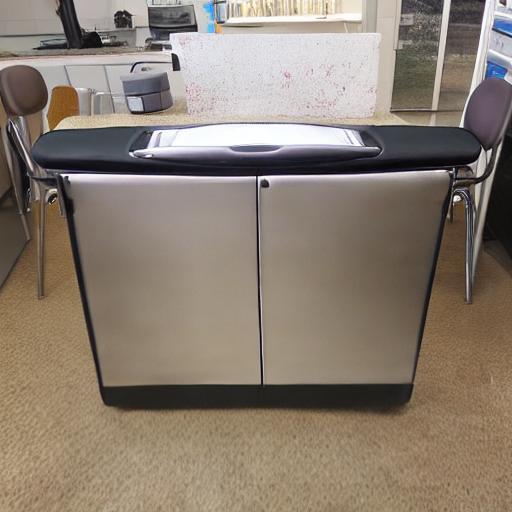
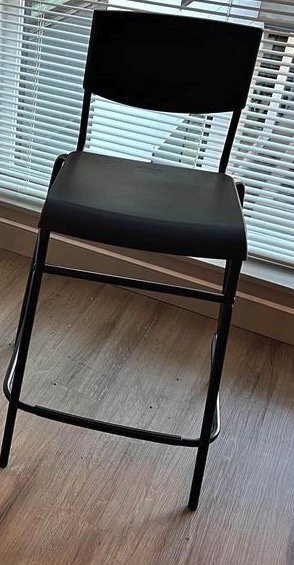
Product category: stool
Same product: no